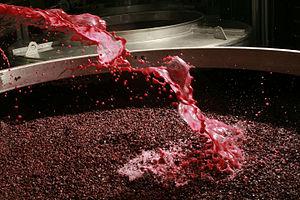
Vinification-Château de Meursault